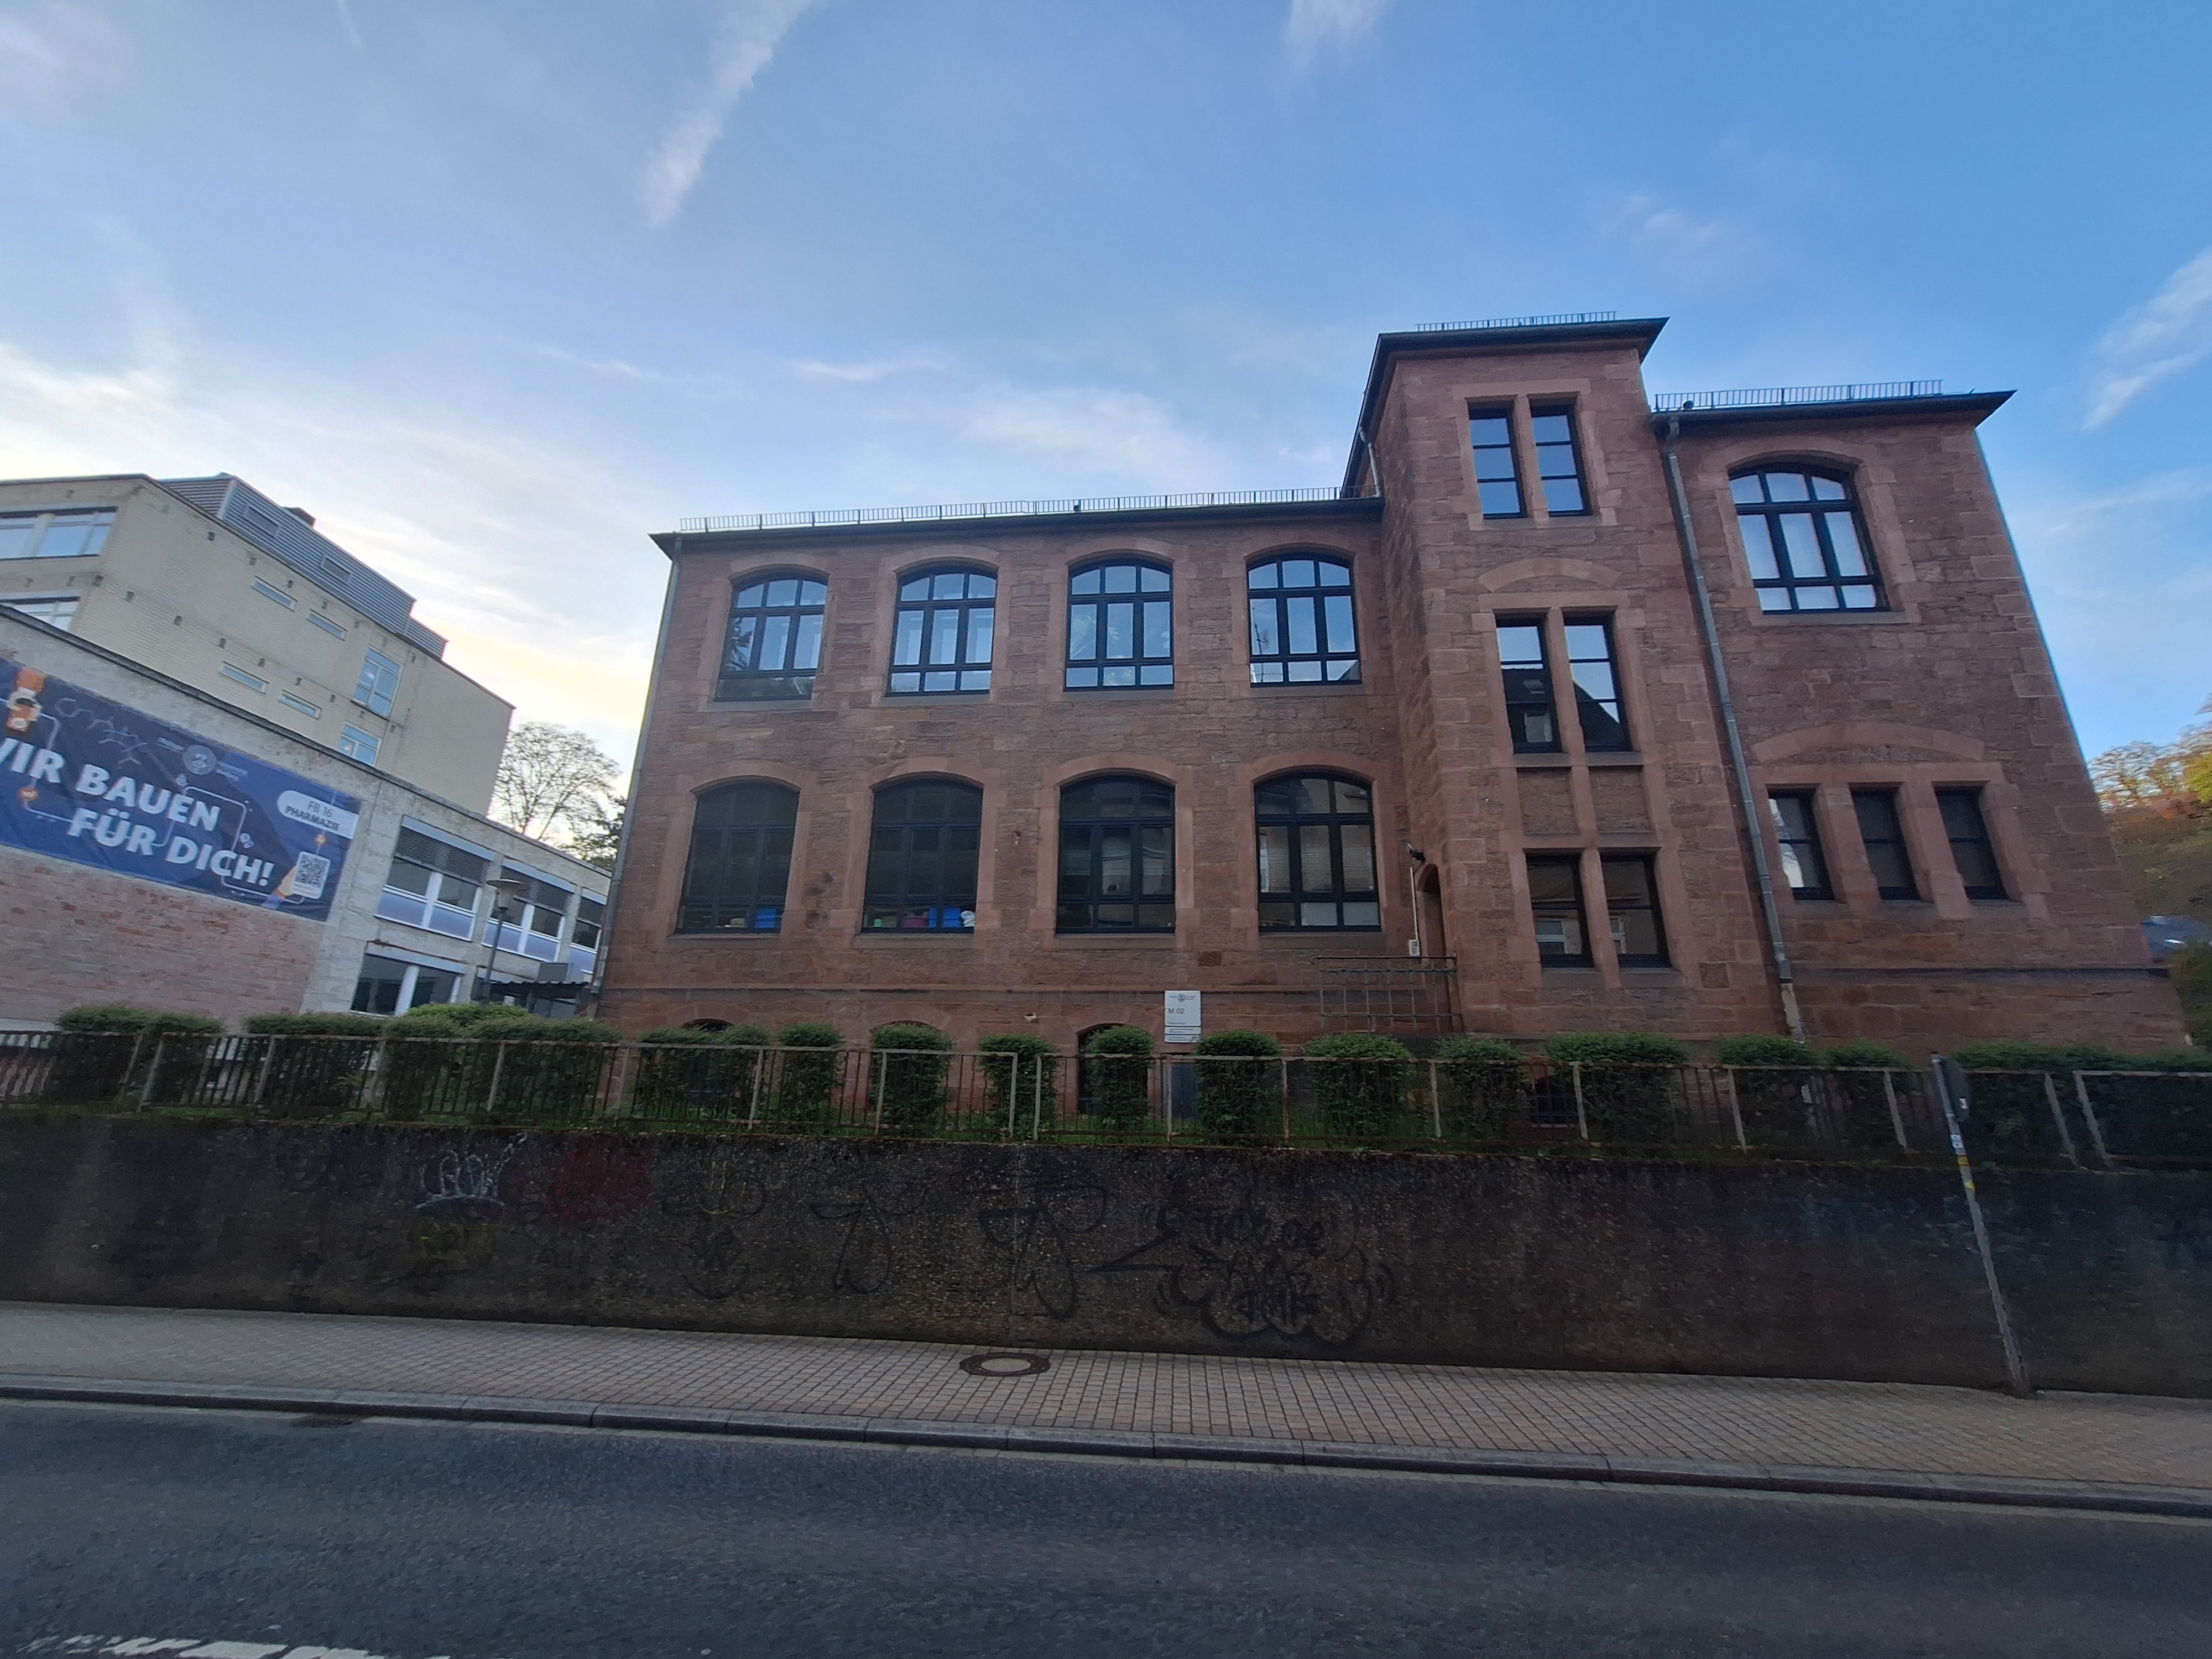
Building: Marbacher Weg 6